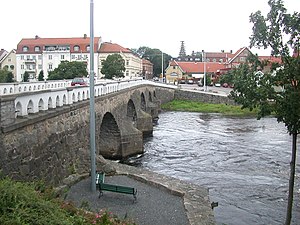
Falkenberg
Falkenberg, på dansk Falkenbjerg er en by i Halland på den gamle danske østensundske/svenske vestkyst og hovedby i Falkenberg Kommune, Hallands län, Sverige med 18.972 indbyggere.